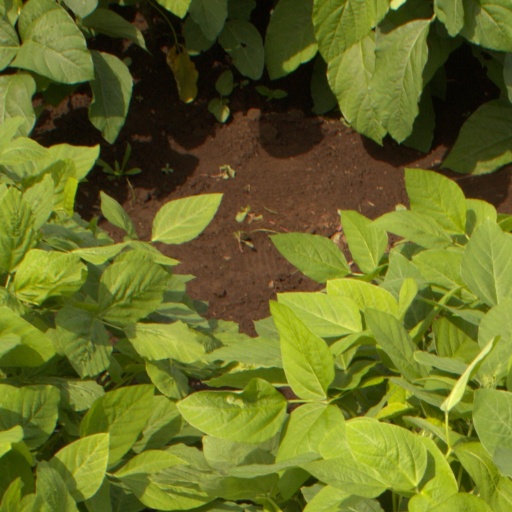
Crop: soybean